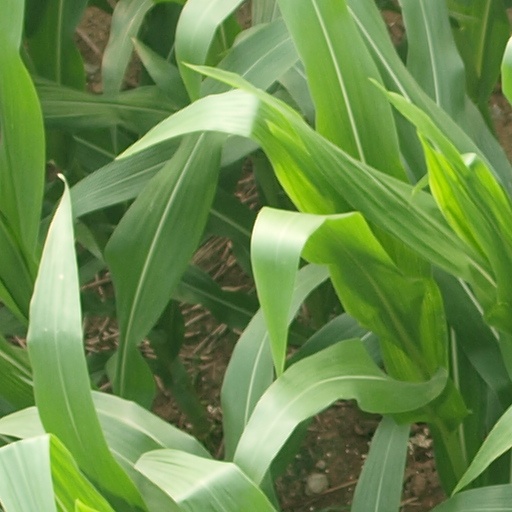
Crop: maize; corn